St. Clair Avenue

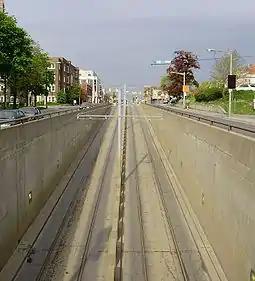
The centre lanes of St. Clair Avenue West carry streetcars underground to and from St. Clair West Station.

St. Clair Avenue is a major east-west street in Toronto, Ontario, Canada. It was laid out in the late 18th century by the British as a concession road (the Third Concession), north of Bloor Street and north of Queen Street.